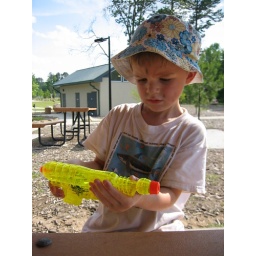
Frey and his water gun. (Most of his tiger facepaint washed off in the sprinkler.)